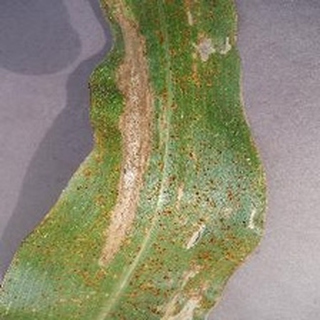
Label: corn_northern_leaf_blight